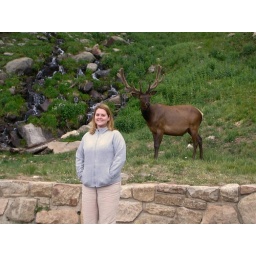
courtney at rocky mountain national park with an elk by the side of the road